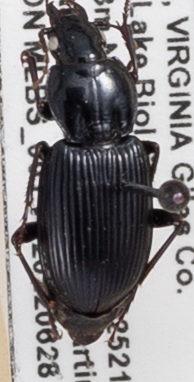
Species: Pterostichus mutus
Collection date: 2022-06-28
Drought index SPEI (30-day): -0.616
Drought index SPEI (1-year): -0.922
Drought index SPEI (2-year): -0.46